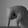
ASL letter: Q